Quintron

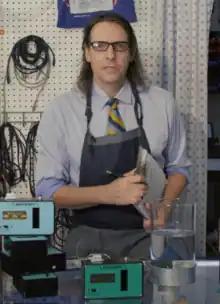
Quintron demonstrating his Bath Buddy

Quintron is very enigmatic about his personal life and rarely grants interviews. It is known that he was born September 15, in Bitburg, West Germany, where his father was stationed in the military. He grew up in Mobile, Alabama, and St. Louis, Missouri, before completing high school and moving to Chicago at the age of seventeen. He attended Loyola University and was an active member of the Theatre Department before transferring to DePaul University. While in Chicago he played in a cover band called Idol Chatter, and eventually joined the Chicago experimental trio MATH with Jodie Mechanic and Michael Colligan. During his time in Chicago he opened his first club, Milk of Burgundy.